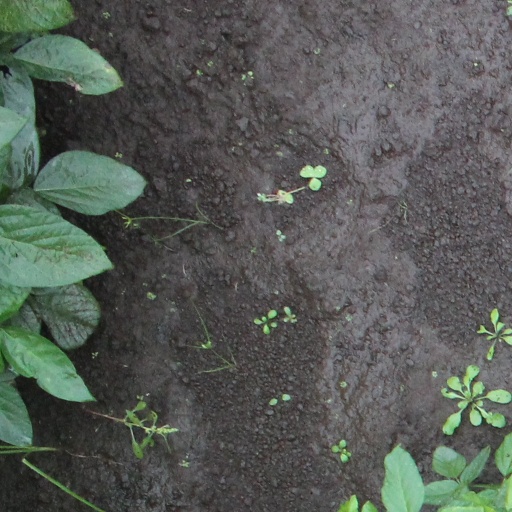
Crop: soybean